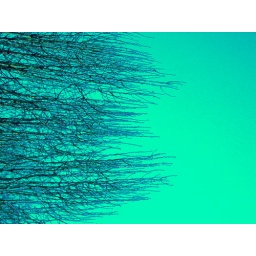
trees in green